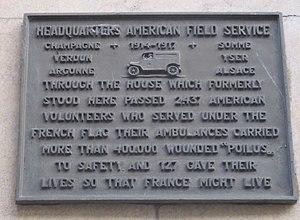
Plaque rendant hommage à l'American Field Service, 21 rue Raynouard (Paris, 16e). Transcription
La rue Raynouard est une rue du 16ᵉ arrondissement de Paris.
American Field Service ou AFS Intercultural Programs est une structure à but non lucratif d’organisation de séjours éducatifs. AFS regroupe plus de 50 associations nationales sur les cinq continents, chacune avec un réseau de bénévoles, une équipe de salariés et un conseil d’administration propres.